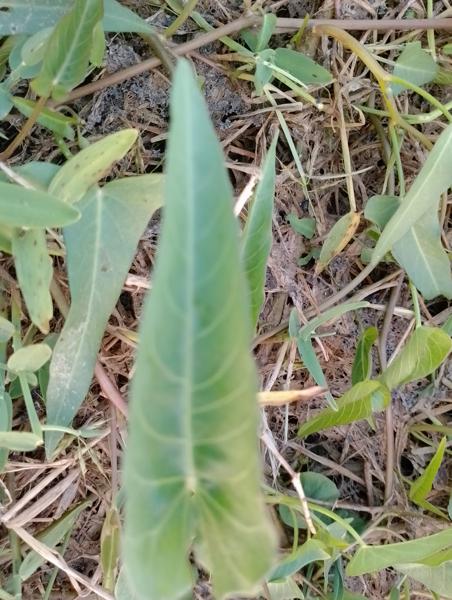
Weed species: Ipomoea aquatic